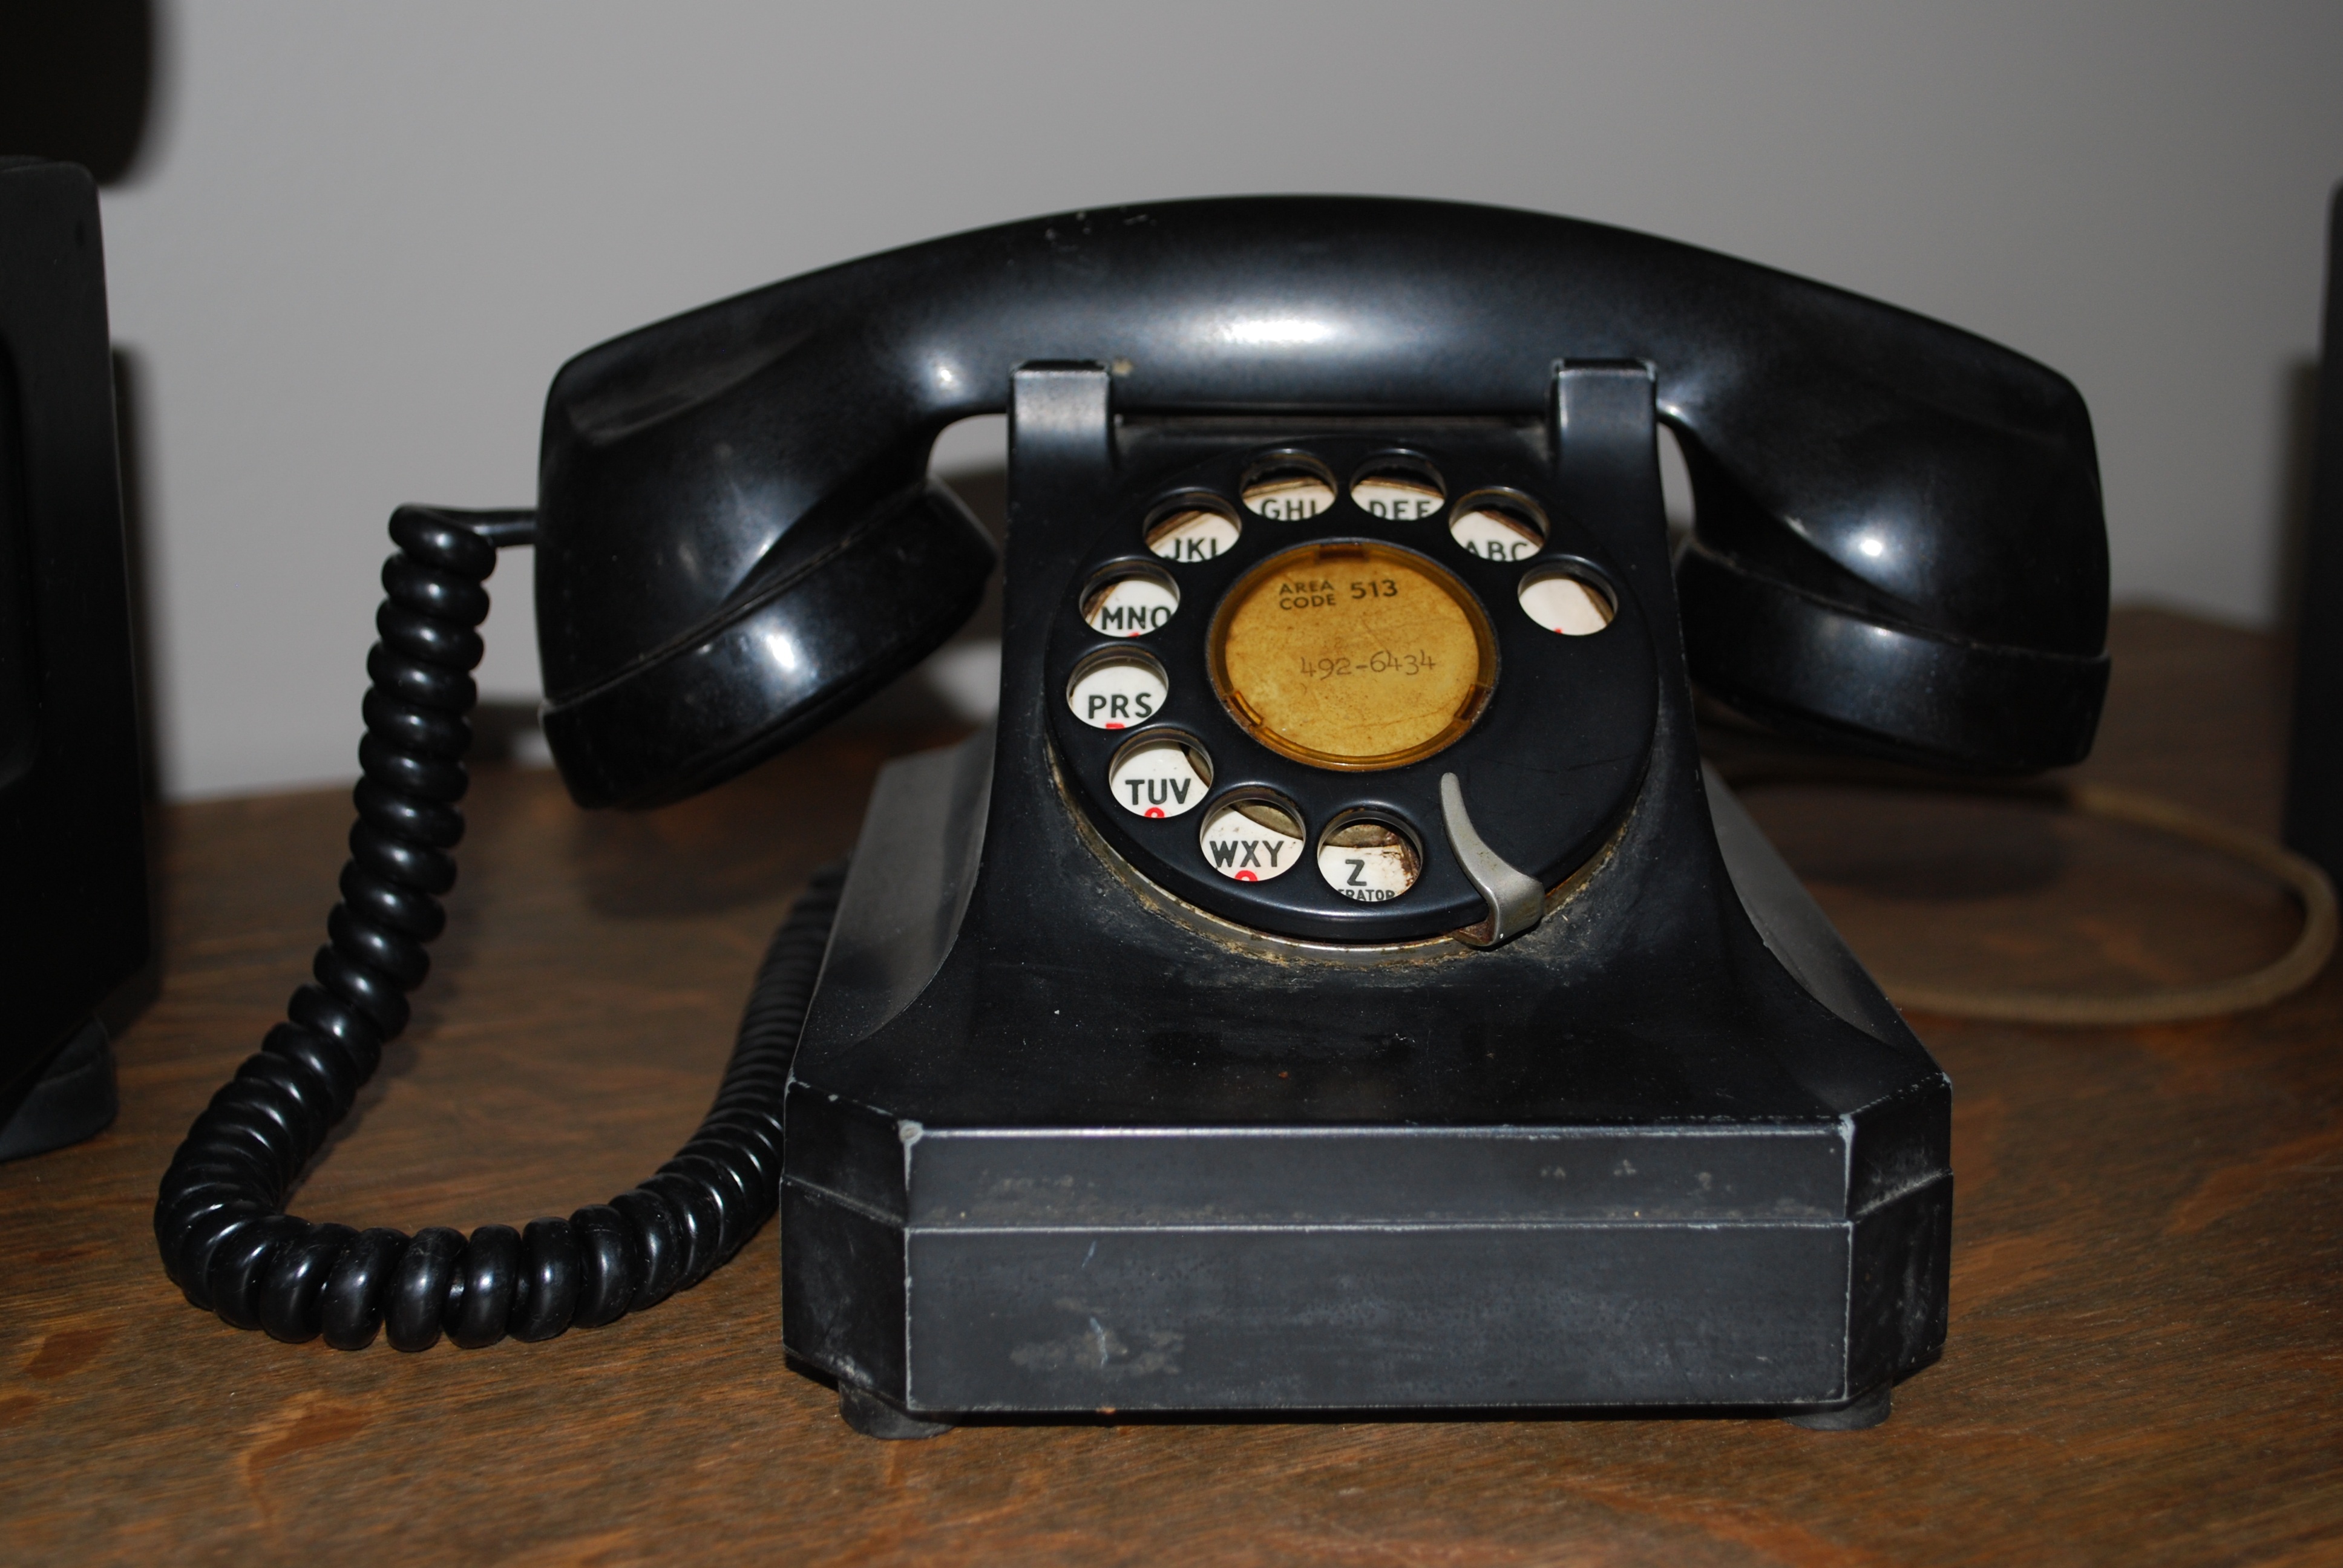
vintage, phone, telephone, gadget, steering wheel, antiques